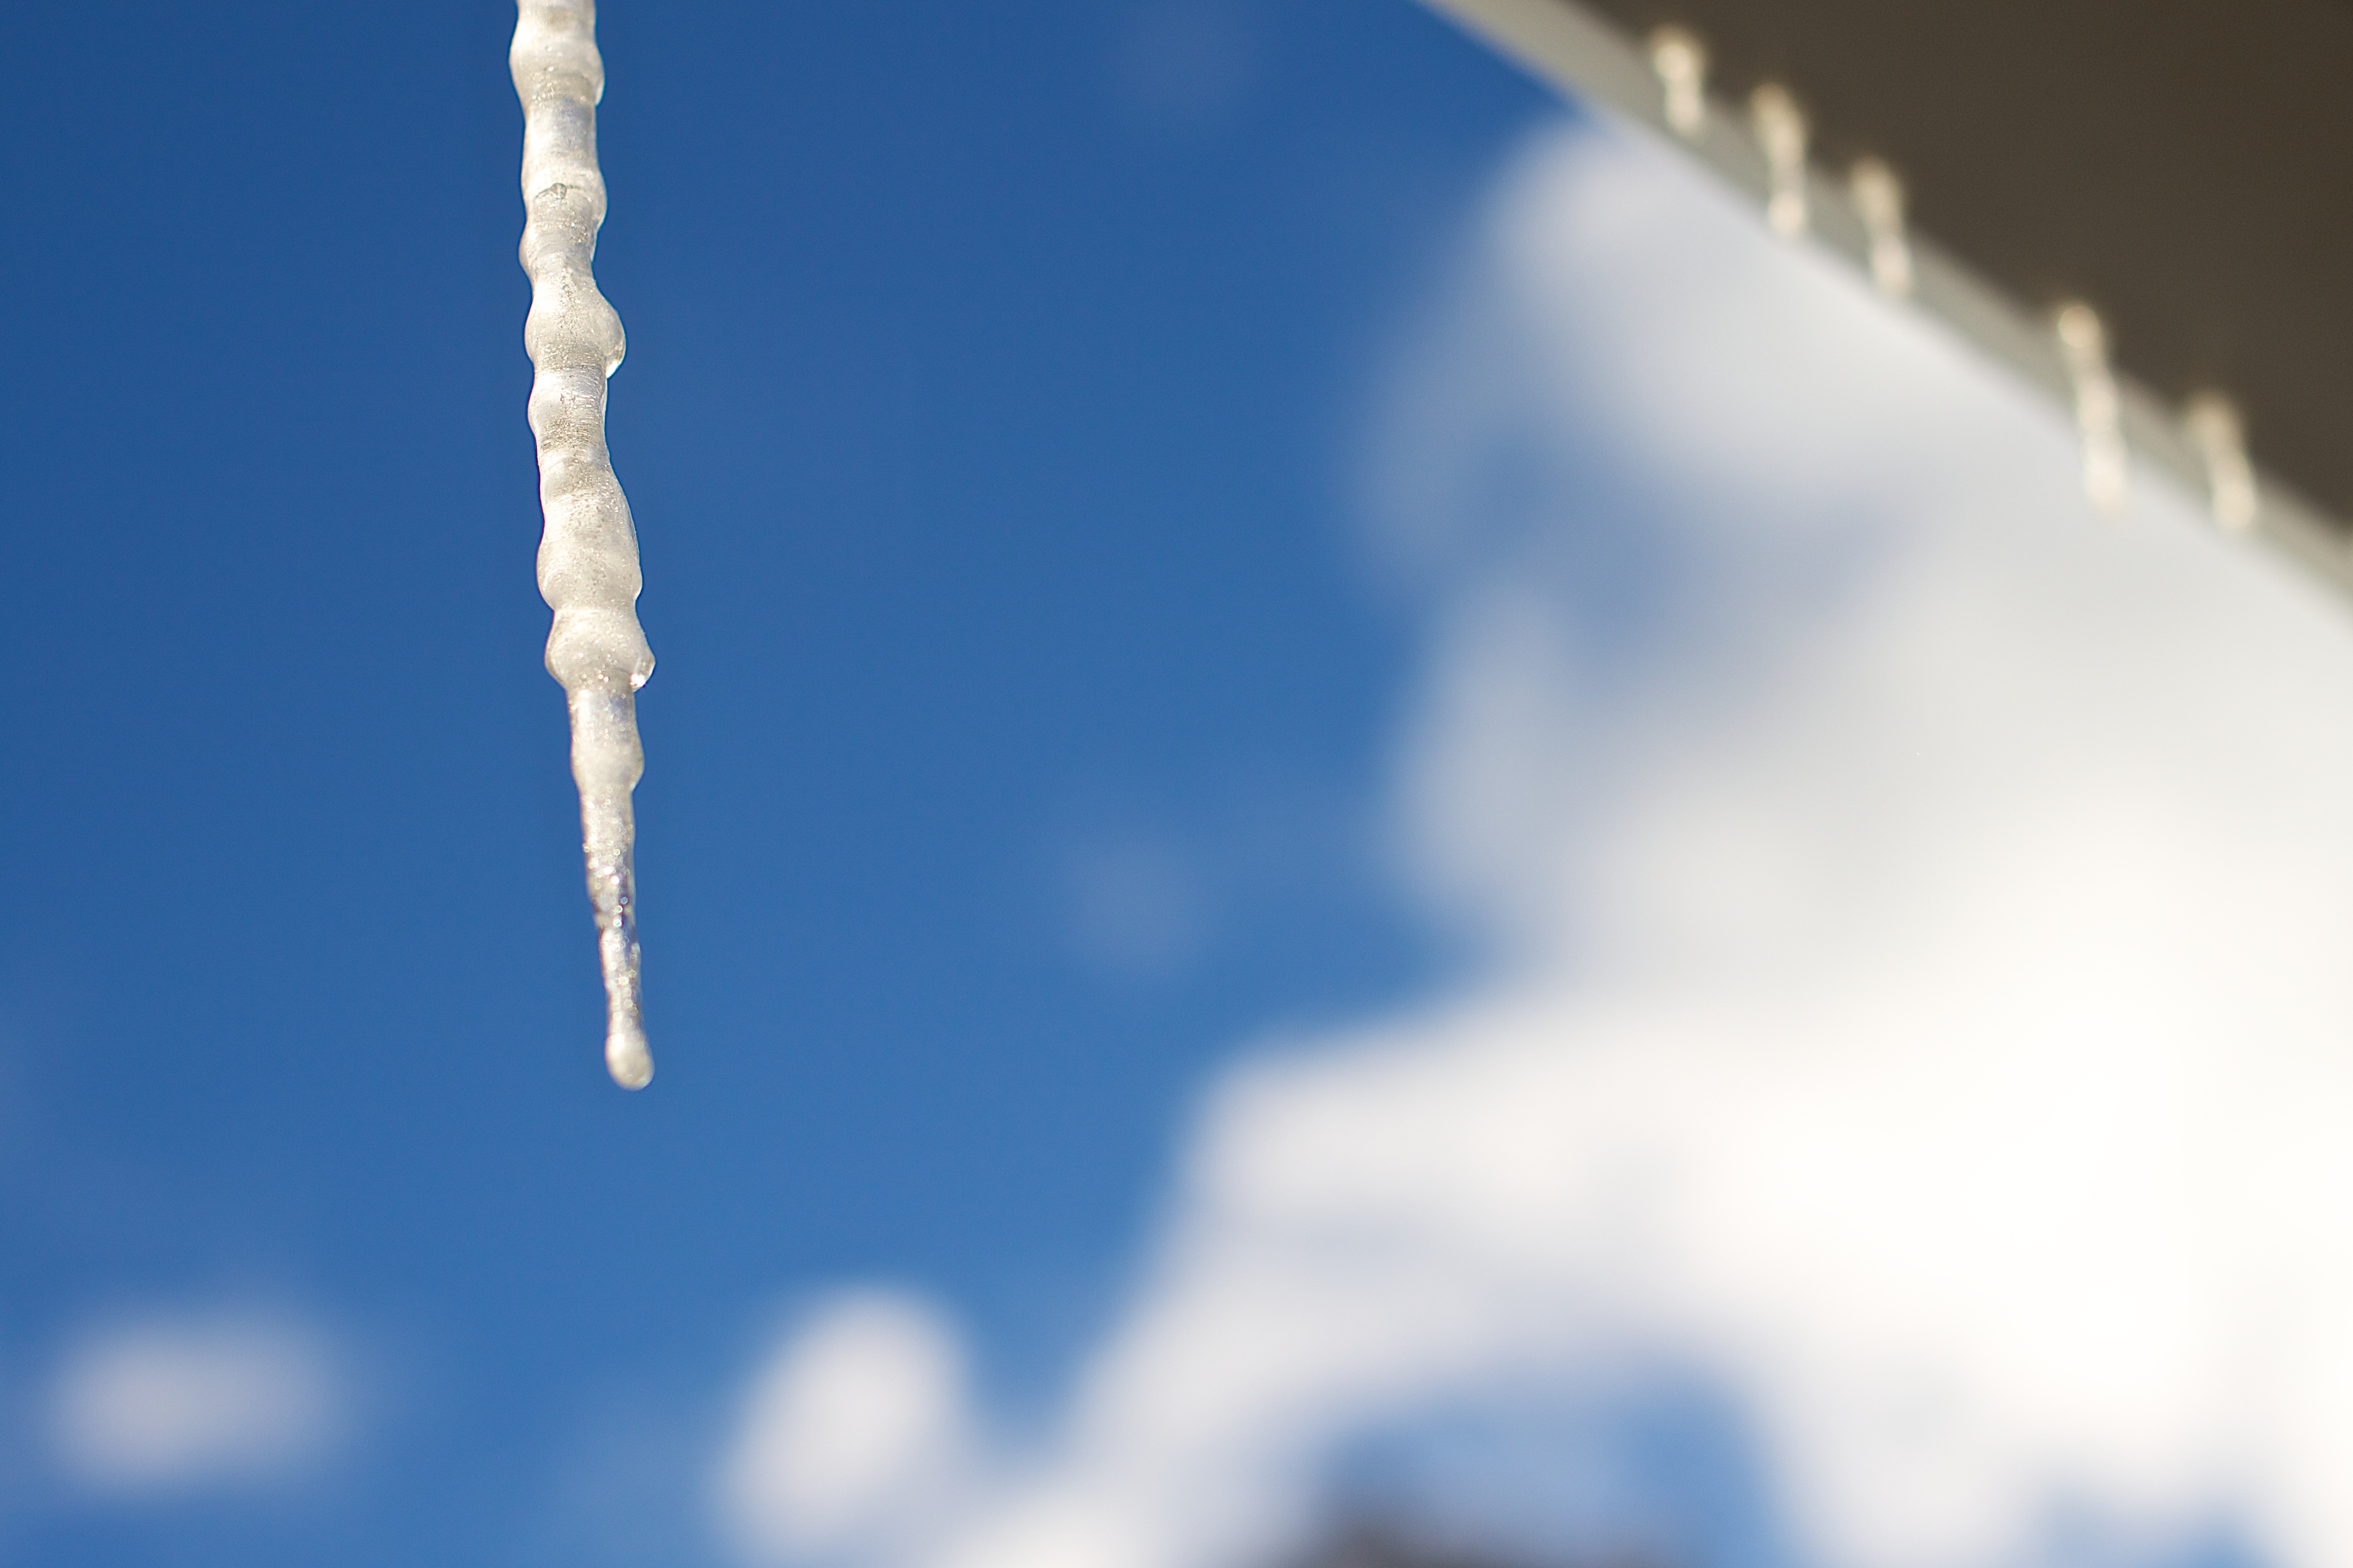
snow, wing, light, cloud, sky, sunlight, wind, airplane, aircraft, ice, reflection, vehicle, blue, icicle, freezing, atmosphere of earth